Waccamaw River Memorial Bridge

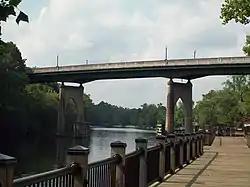
Waccamaw River Memorial Bridge, June 2010

Waccamaw River Memorial Bridge is a historic bridge located at Conway in Horry County, South Carolina.